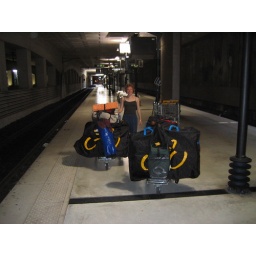
Including our bikes in bags :-(